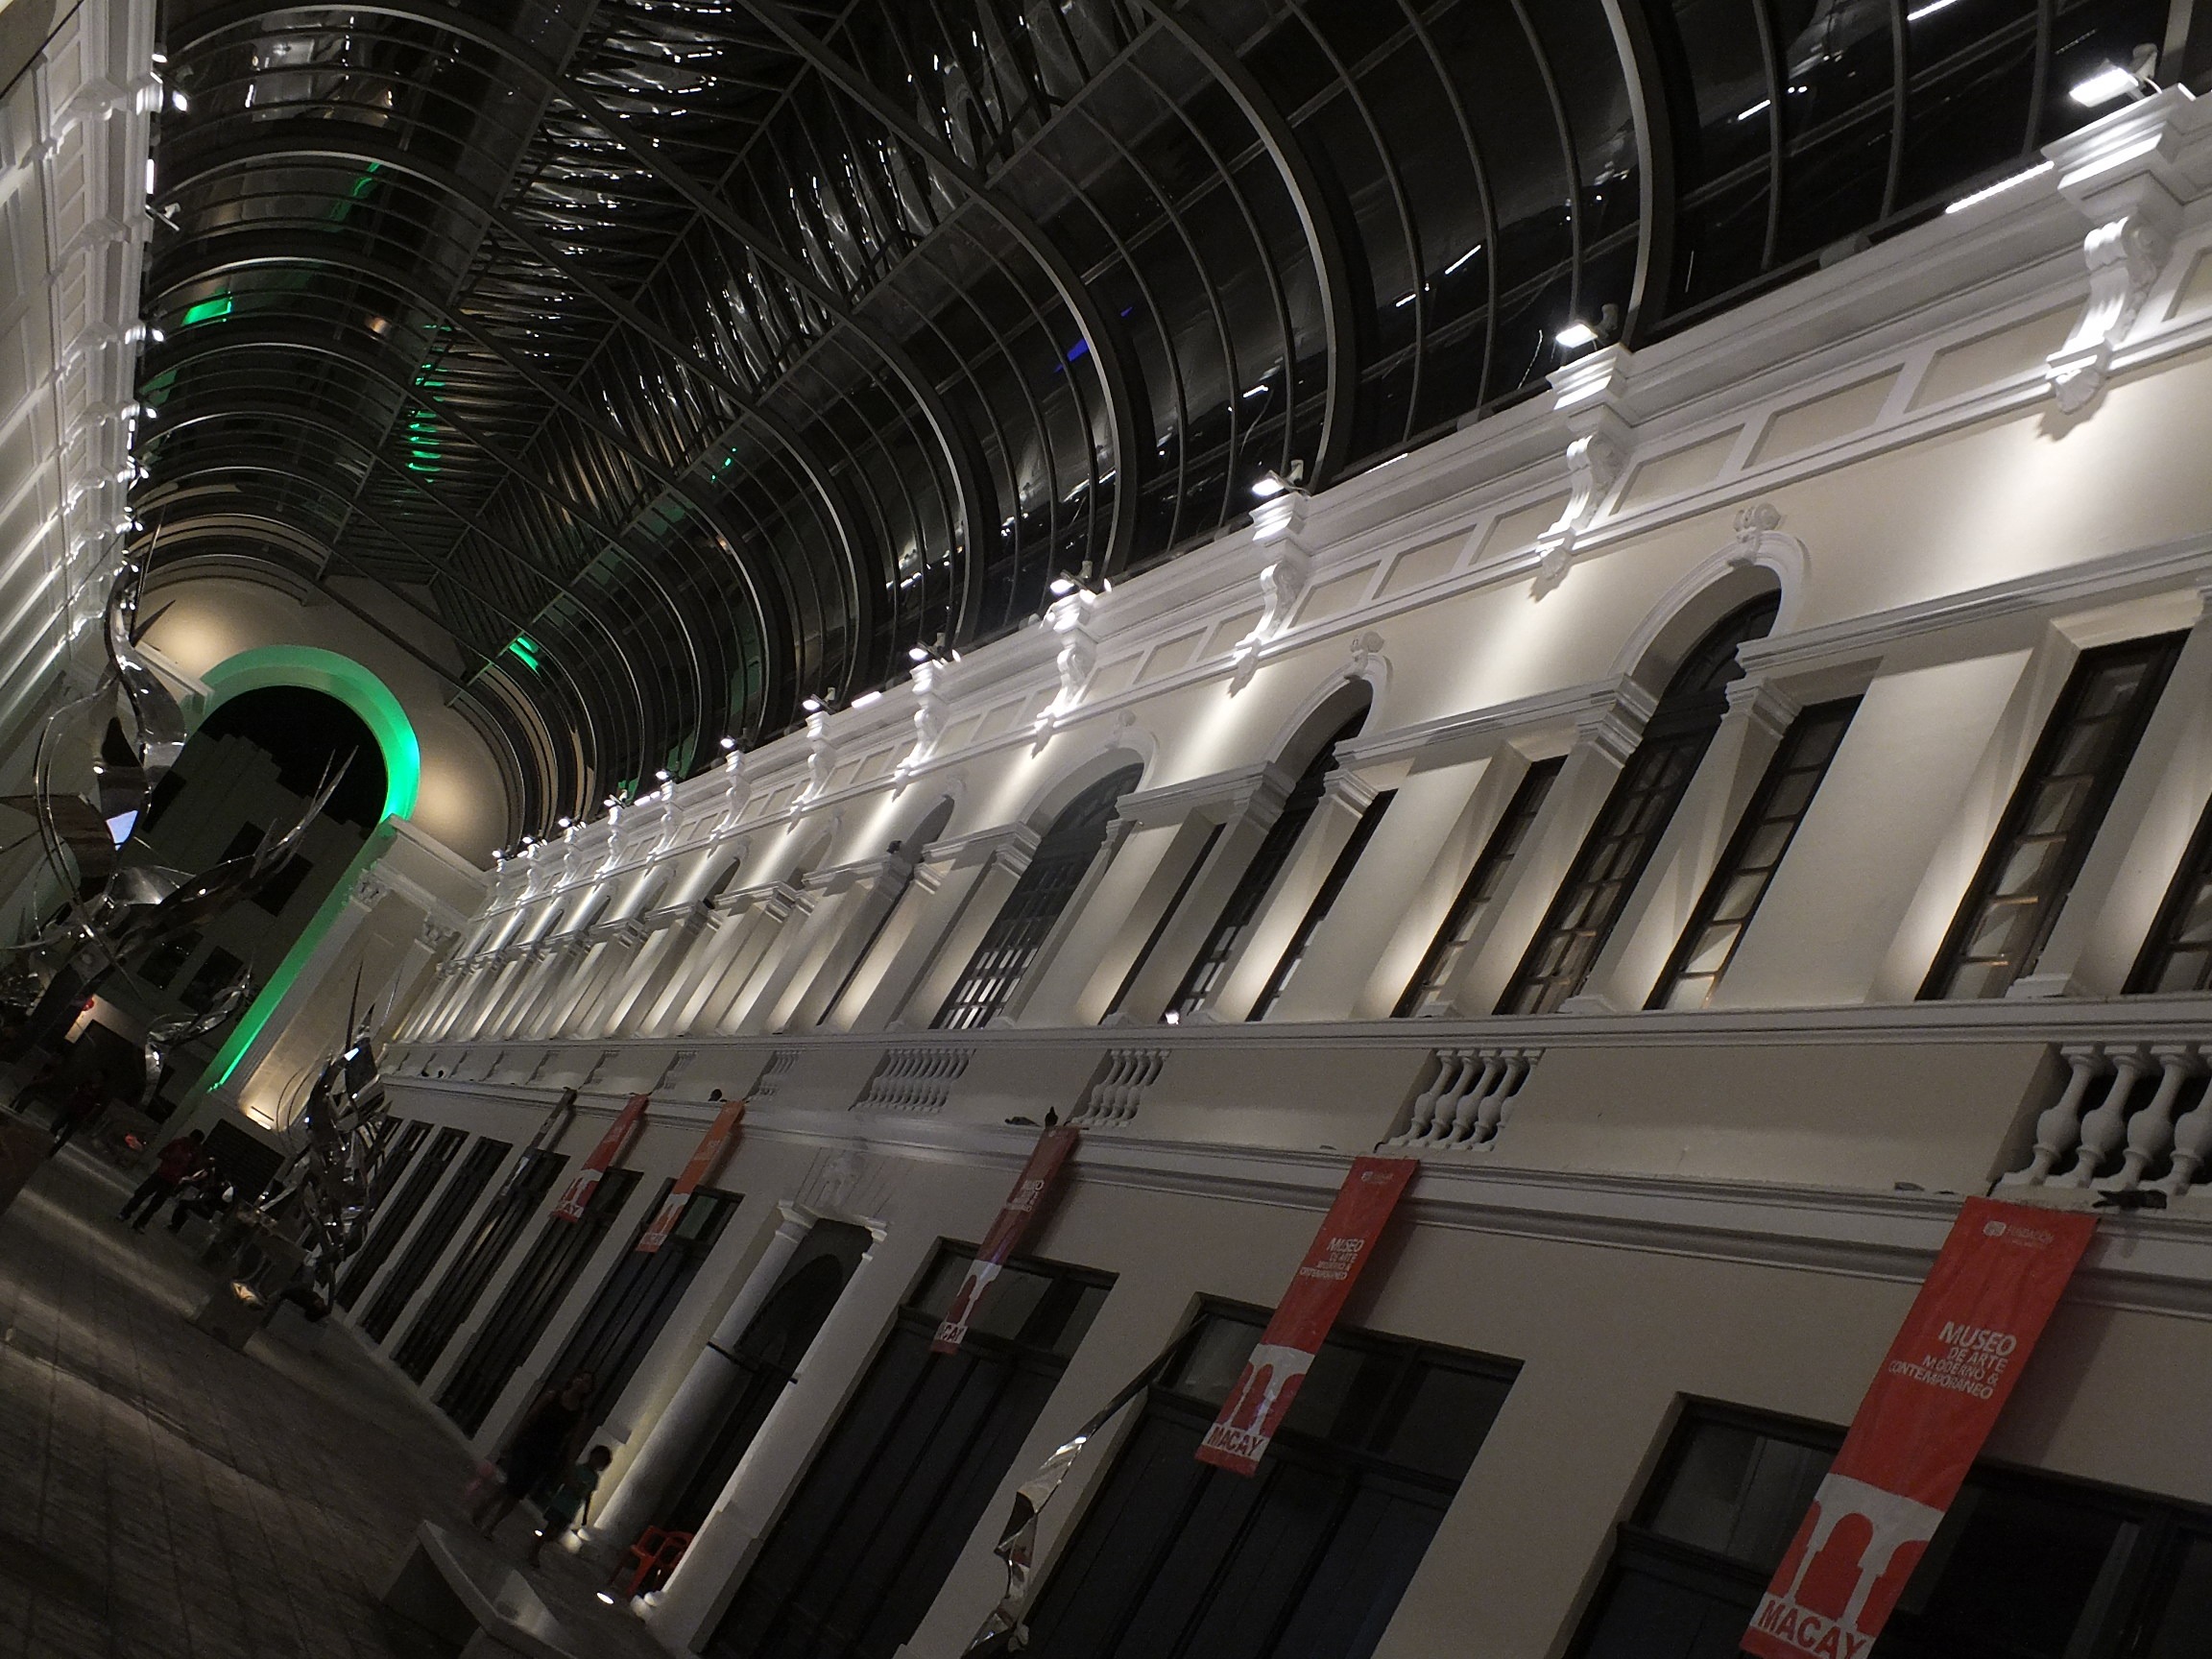
silhouette, light, structure, auditorium, transport, statue, public transport, sculpture, sculptures, angle, beautiful, exhibition, take it easy, sport venue